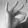
ASL letter: F